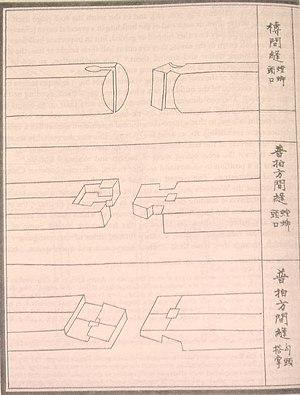
Un assemblage de bois désigne l'union et la jonction de deux ou de plus de parties ensemble. Les métiers du bois distinguent différents types d'assemblage qui sont détaillés ici.
En charpenterie, un assemblage en bout ou assemblage de rallonge est un assemblage réalisé en collant deux pièces de bois bout à bout; les assemblages en bout sont employés pour rallonger les pièces de bois; les charpentiers en faisaient un usage plus fréquent que les menuisiers.